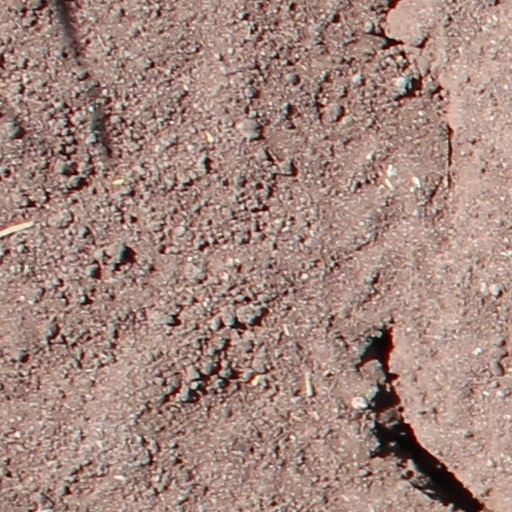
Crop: wheat